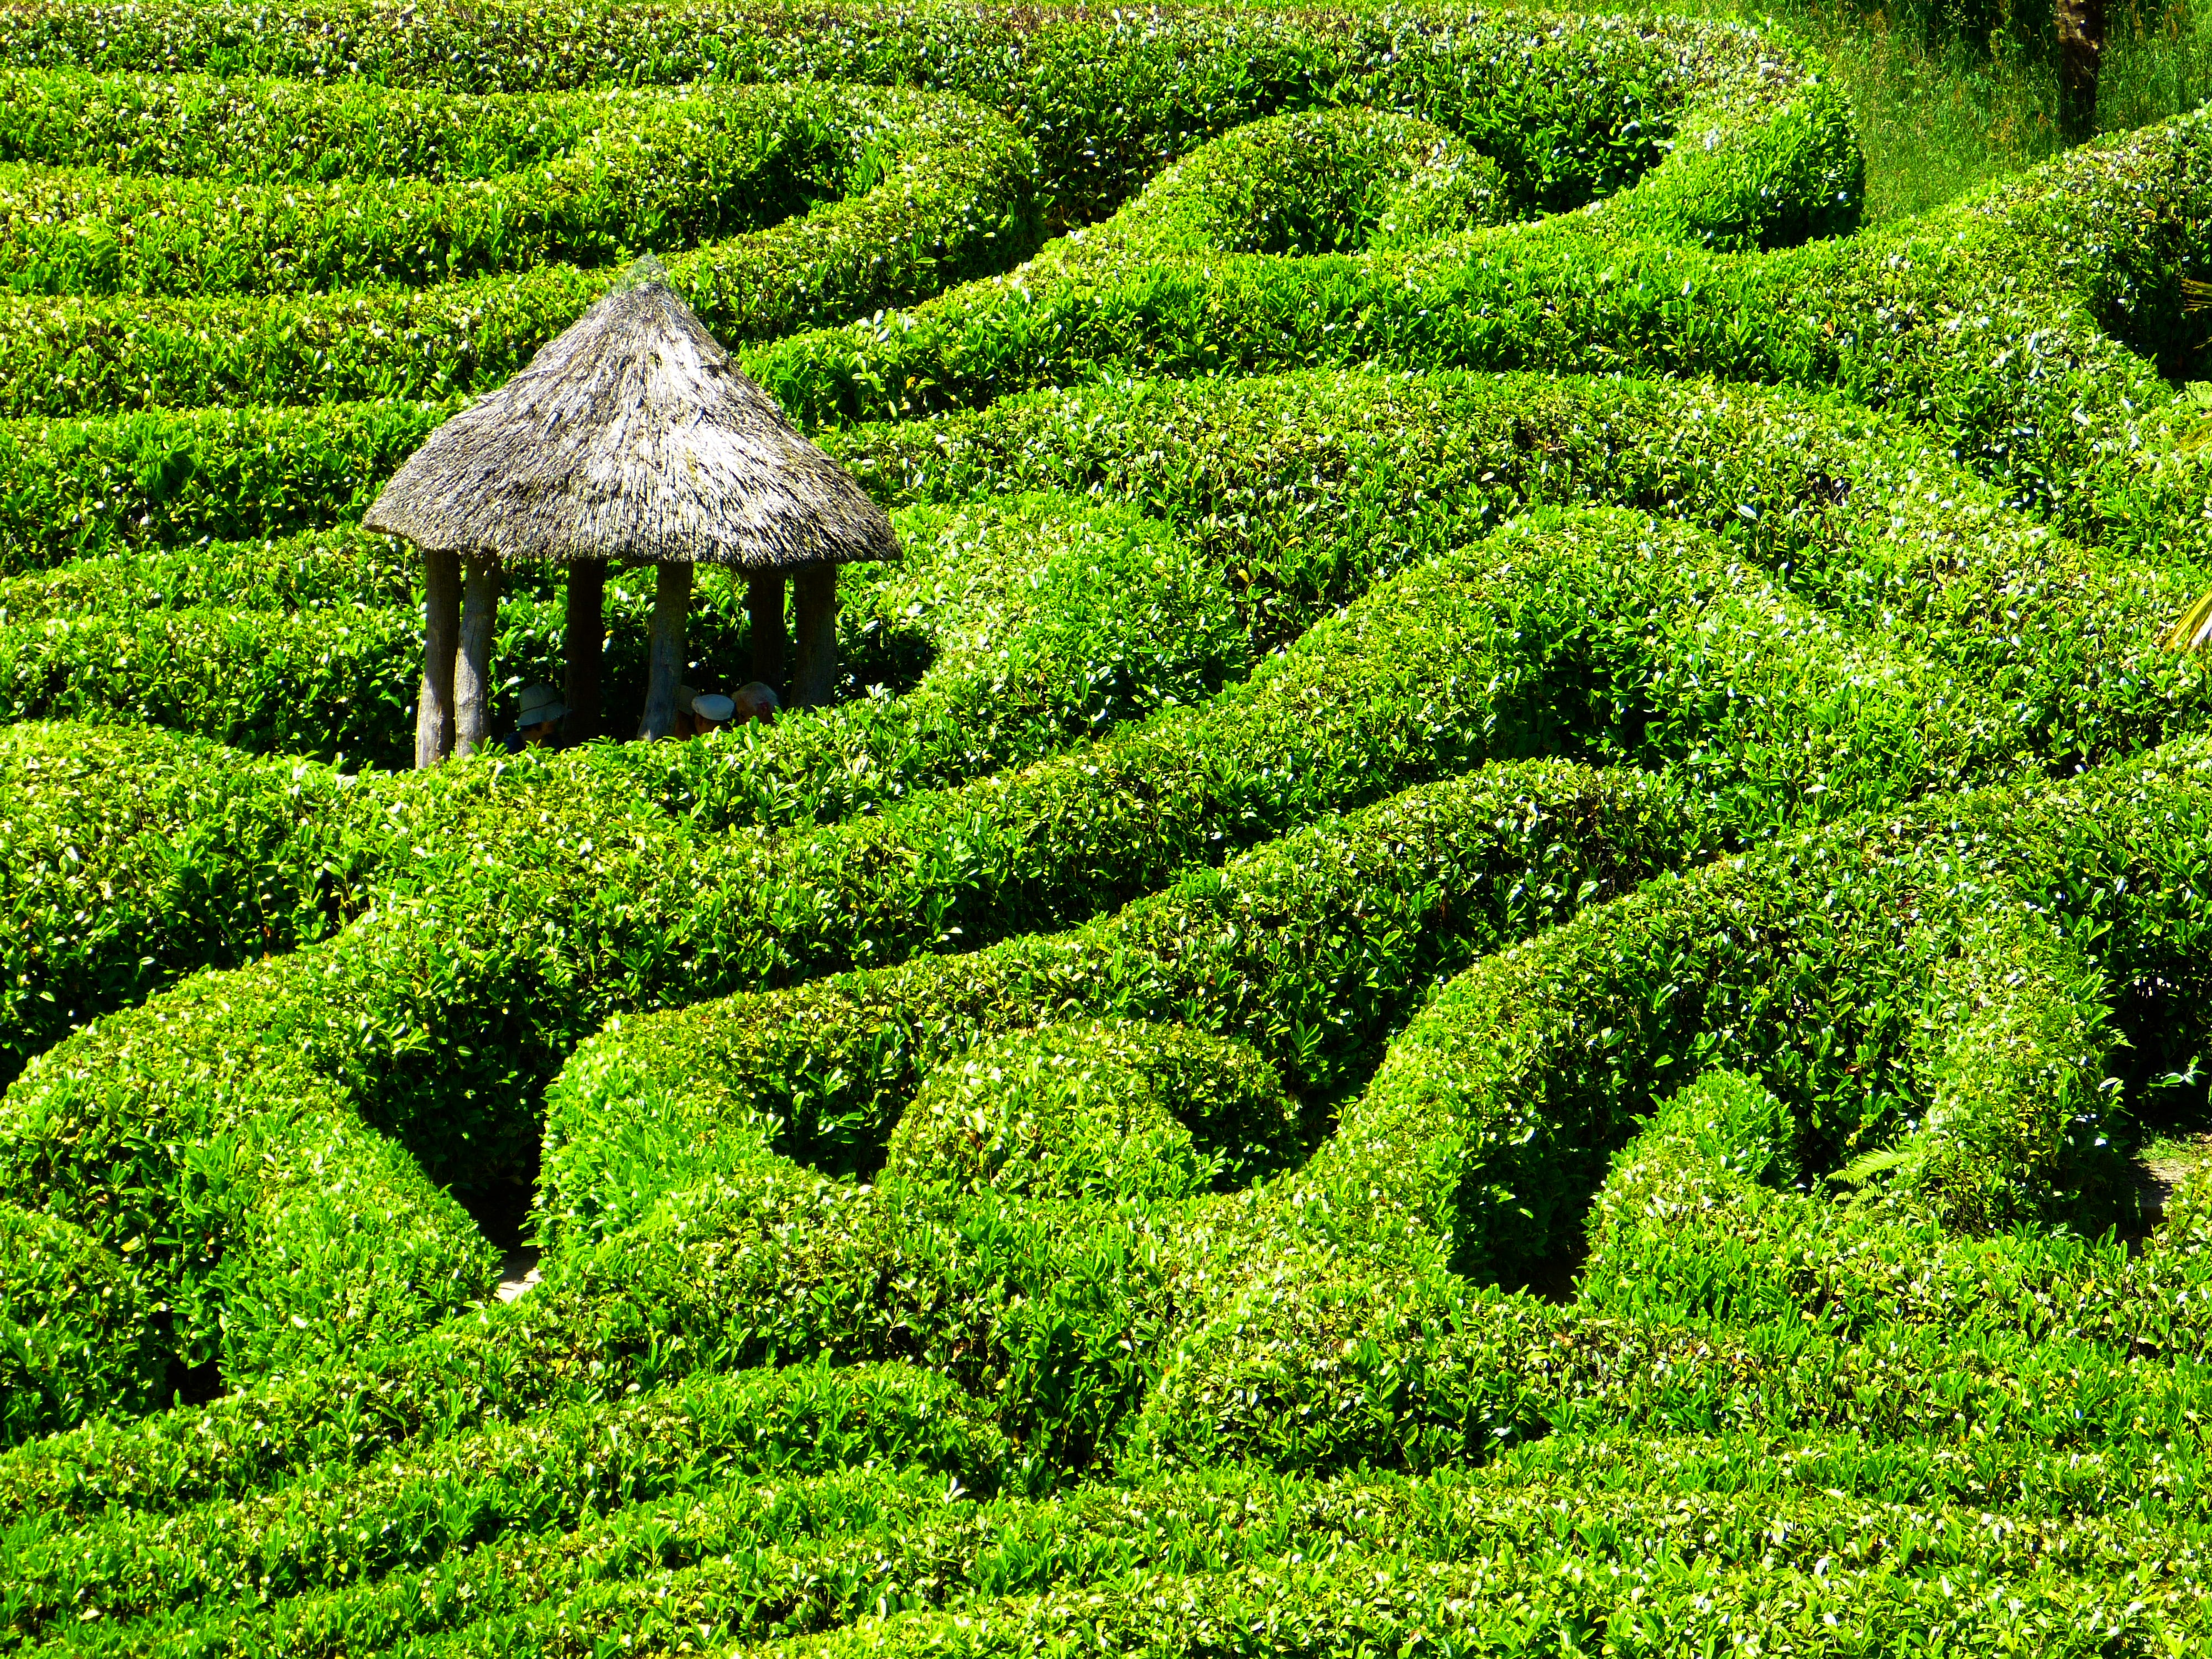
tree, plant, field, lawn, flower, green, soil, agriculture, garden, vegetation, shrub, plantation, maze, labyrinth, ecosystem, cornwall, hedge, united kingdom, glendurgan, south gland, woody plant, land plant